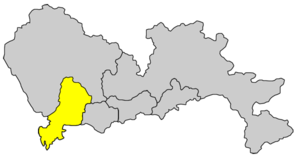
Le district de Nanshan, est l'une des huit subdivisions administratives de la ville de Shenzhen dans la province du Guangdong en Chine. Le district, bordé par le Delta de la rivière des Perles au sud et à l'ouest, est situé dans la zone économique spéciale, entre Bao'an au nord, et Futian à l'est.